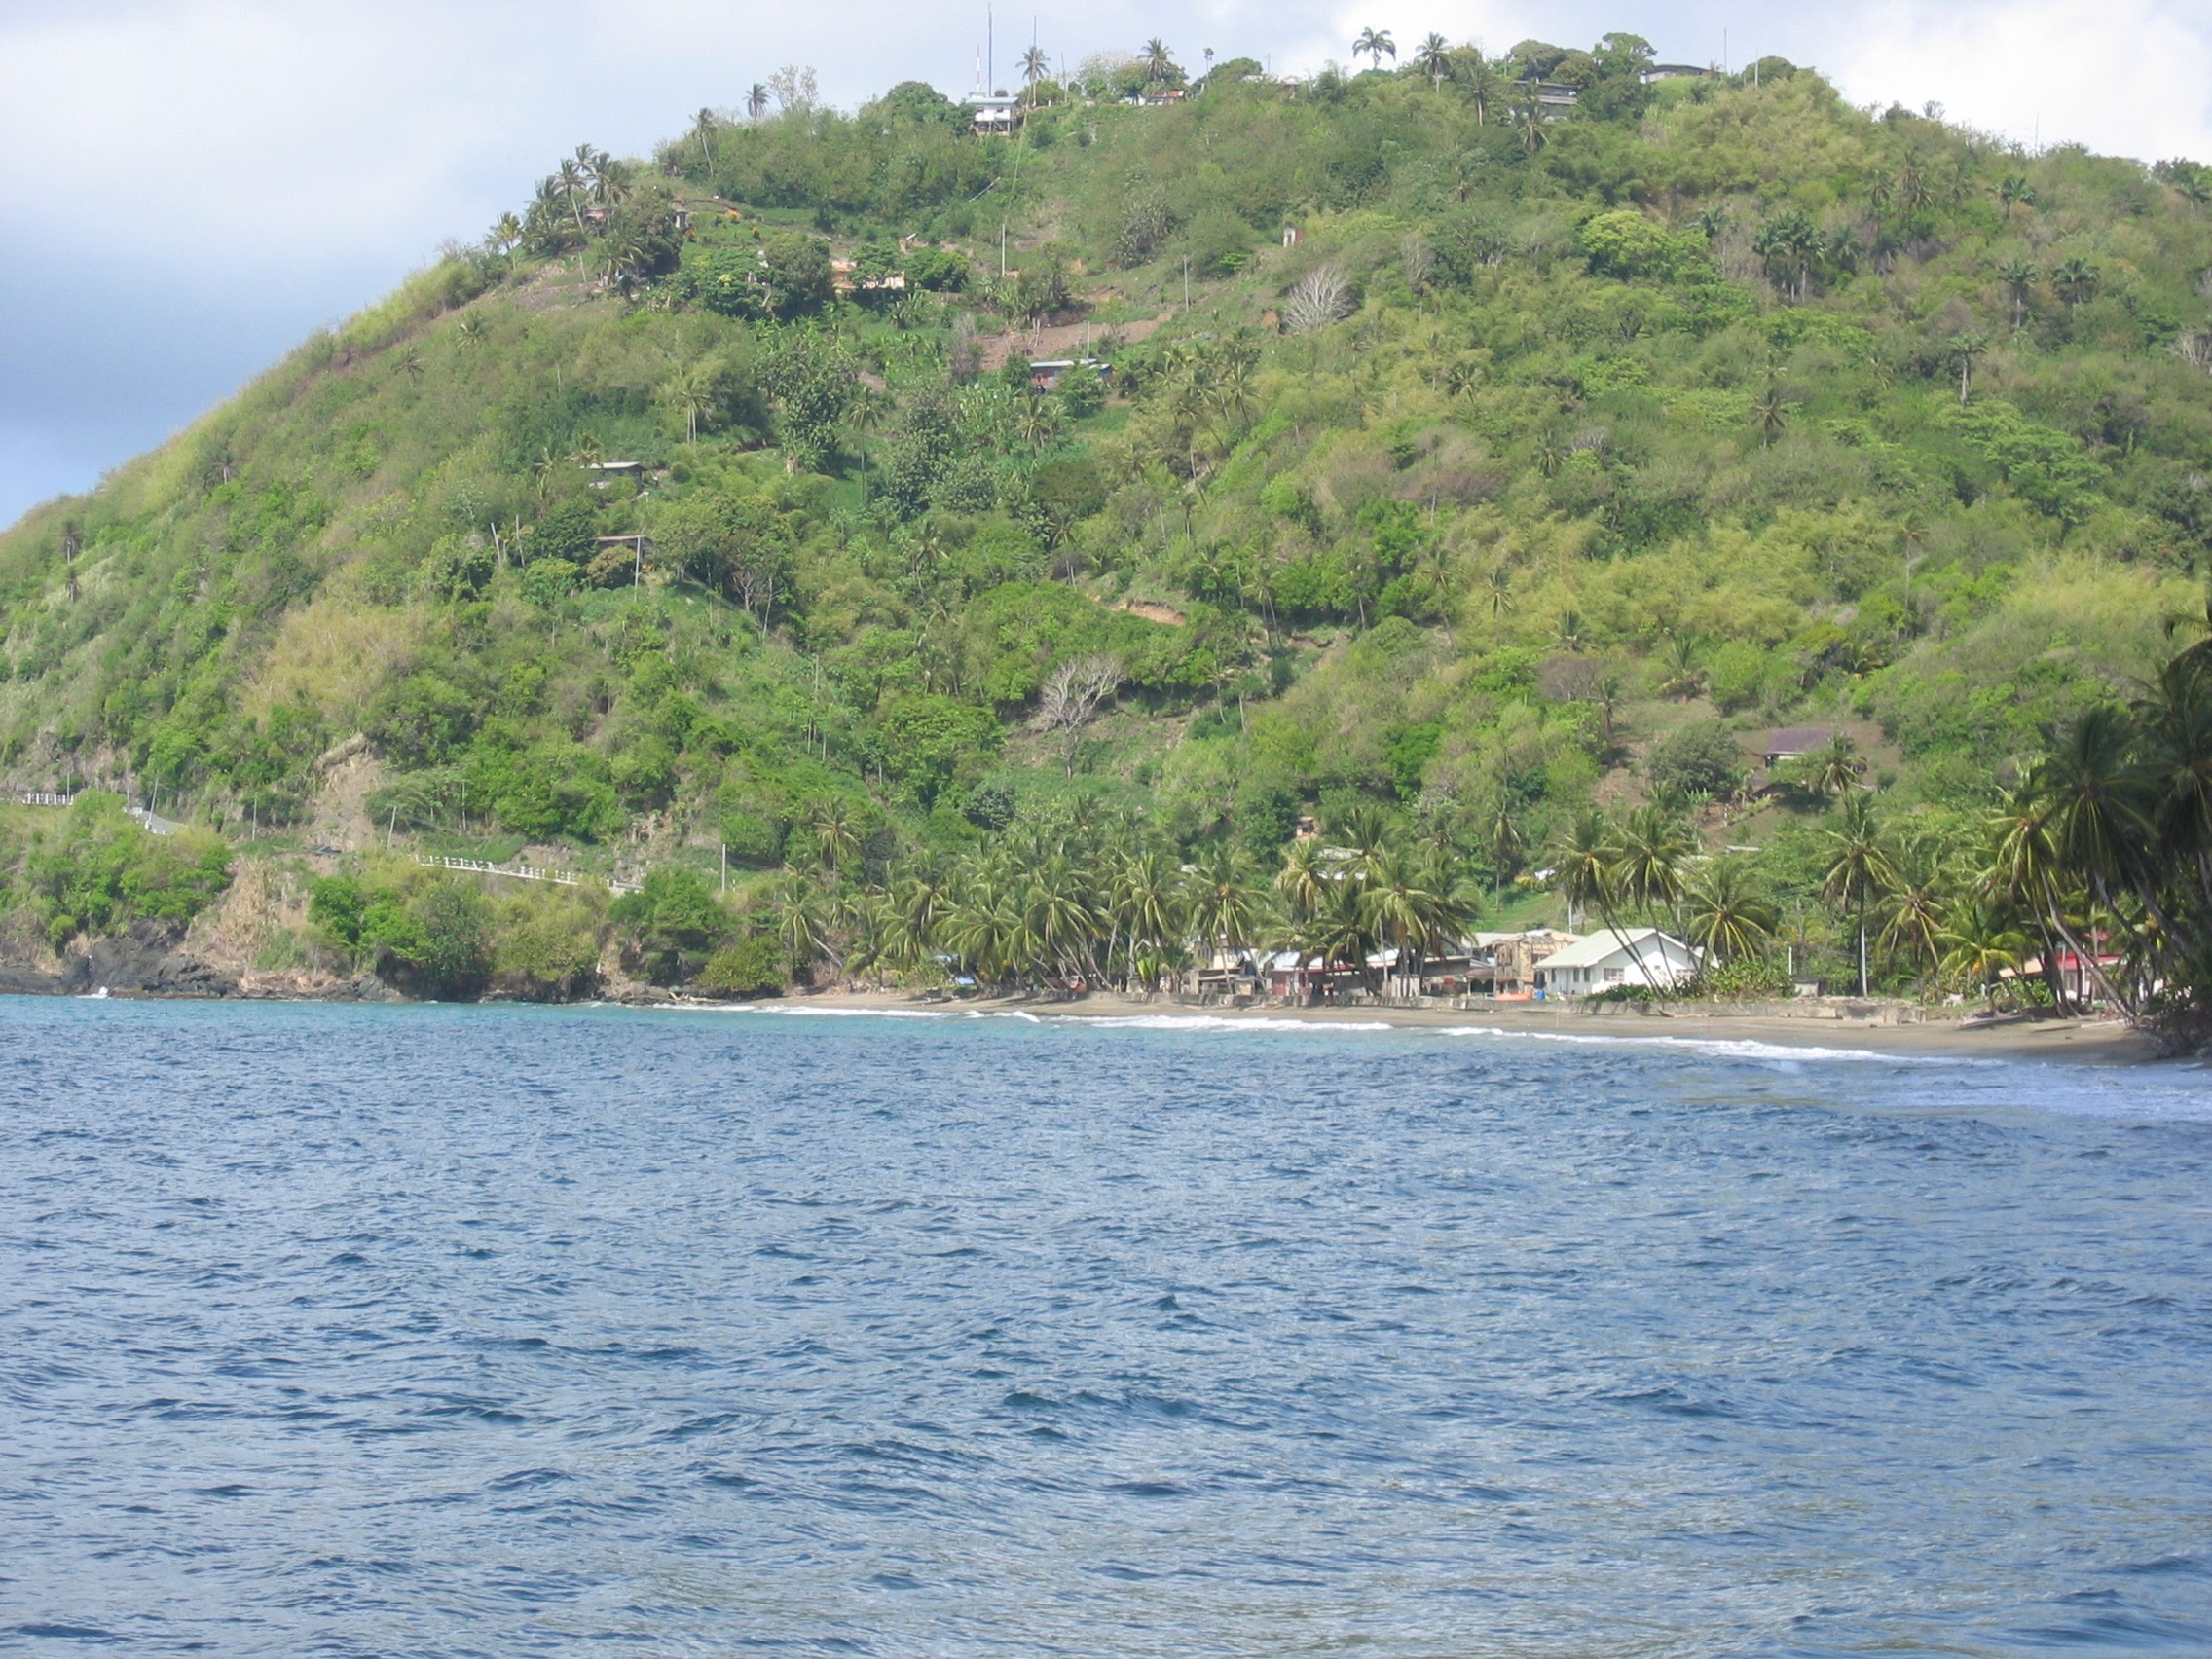
beach, sea, coast, shore, cliff, cove, inlet, tropical, holiday, bay, island, reservoir, terrain, body of water, caribbean, loch, tropics, cape, islet, landform, geographical feature